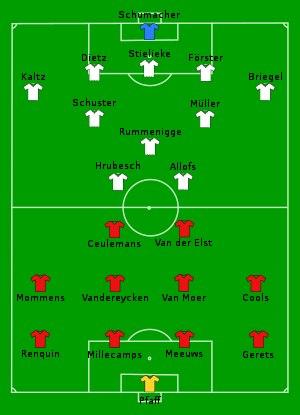
Bernd Schuster, né le 22 décembre 1959 à Augsbourg en Allemagne, est un footballeur, international allemand, reconverti comme entraîneur.
Jan Anna Gumaar Ceulemans, né le 28 février 1957 à Lierre, est un footballeur international belge, devenu ensuite entraîneur.
L'équipe de Belgique de football est la sélection de joueurs belges représentant le pays lors des compétitions internationales de football masculin, sous l'égide de la Royal Belgian Football Association.